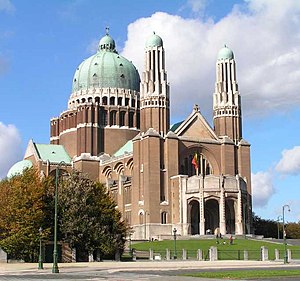
Koekelberg
Koekelbergbasilikaen
Koekelberg er en by i Belgien, ikke ret langt fra Bruxelles og har i dag lidt over 19.000 indbyggere. Koekelberg har været Glostrups venskabsby siden 29. marts 1994.